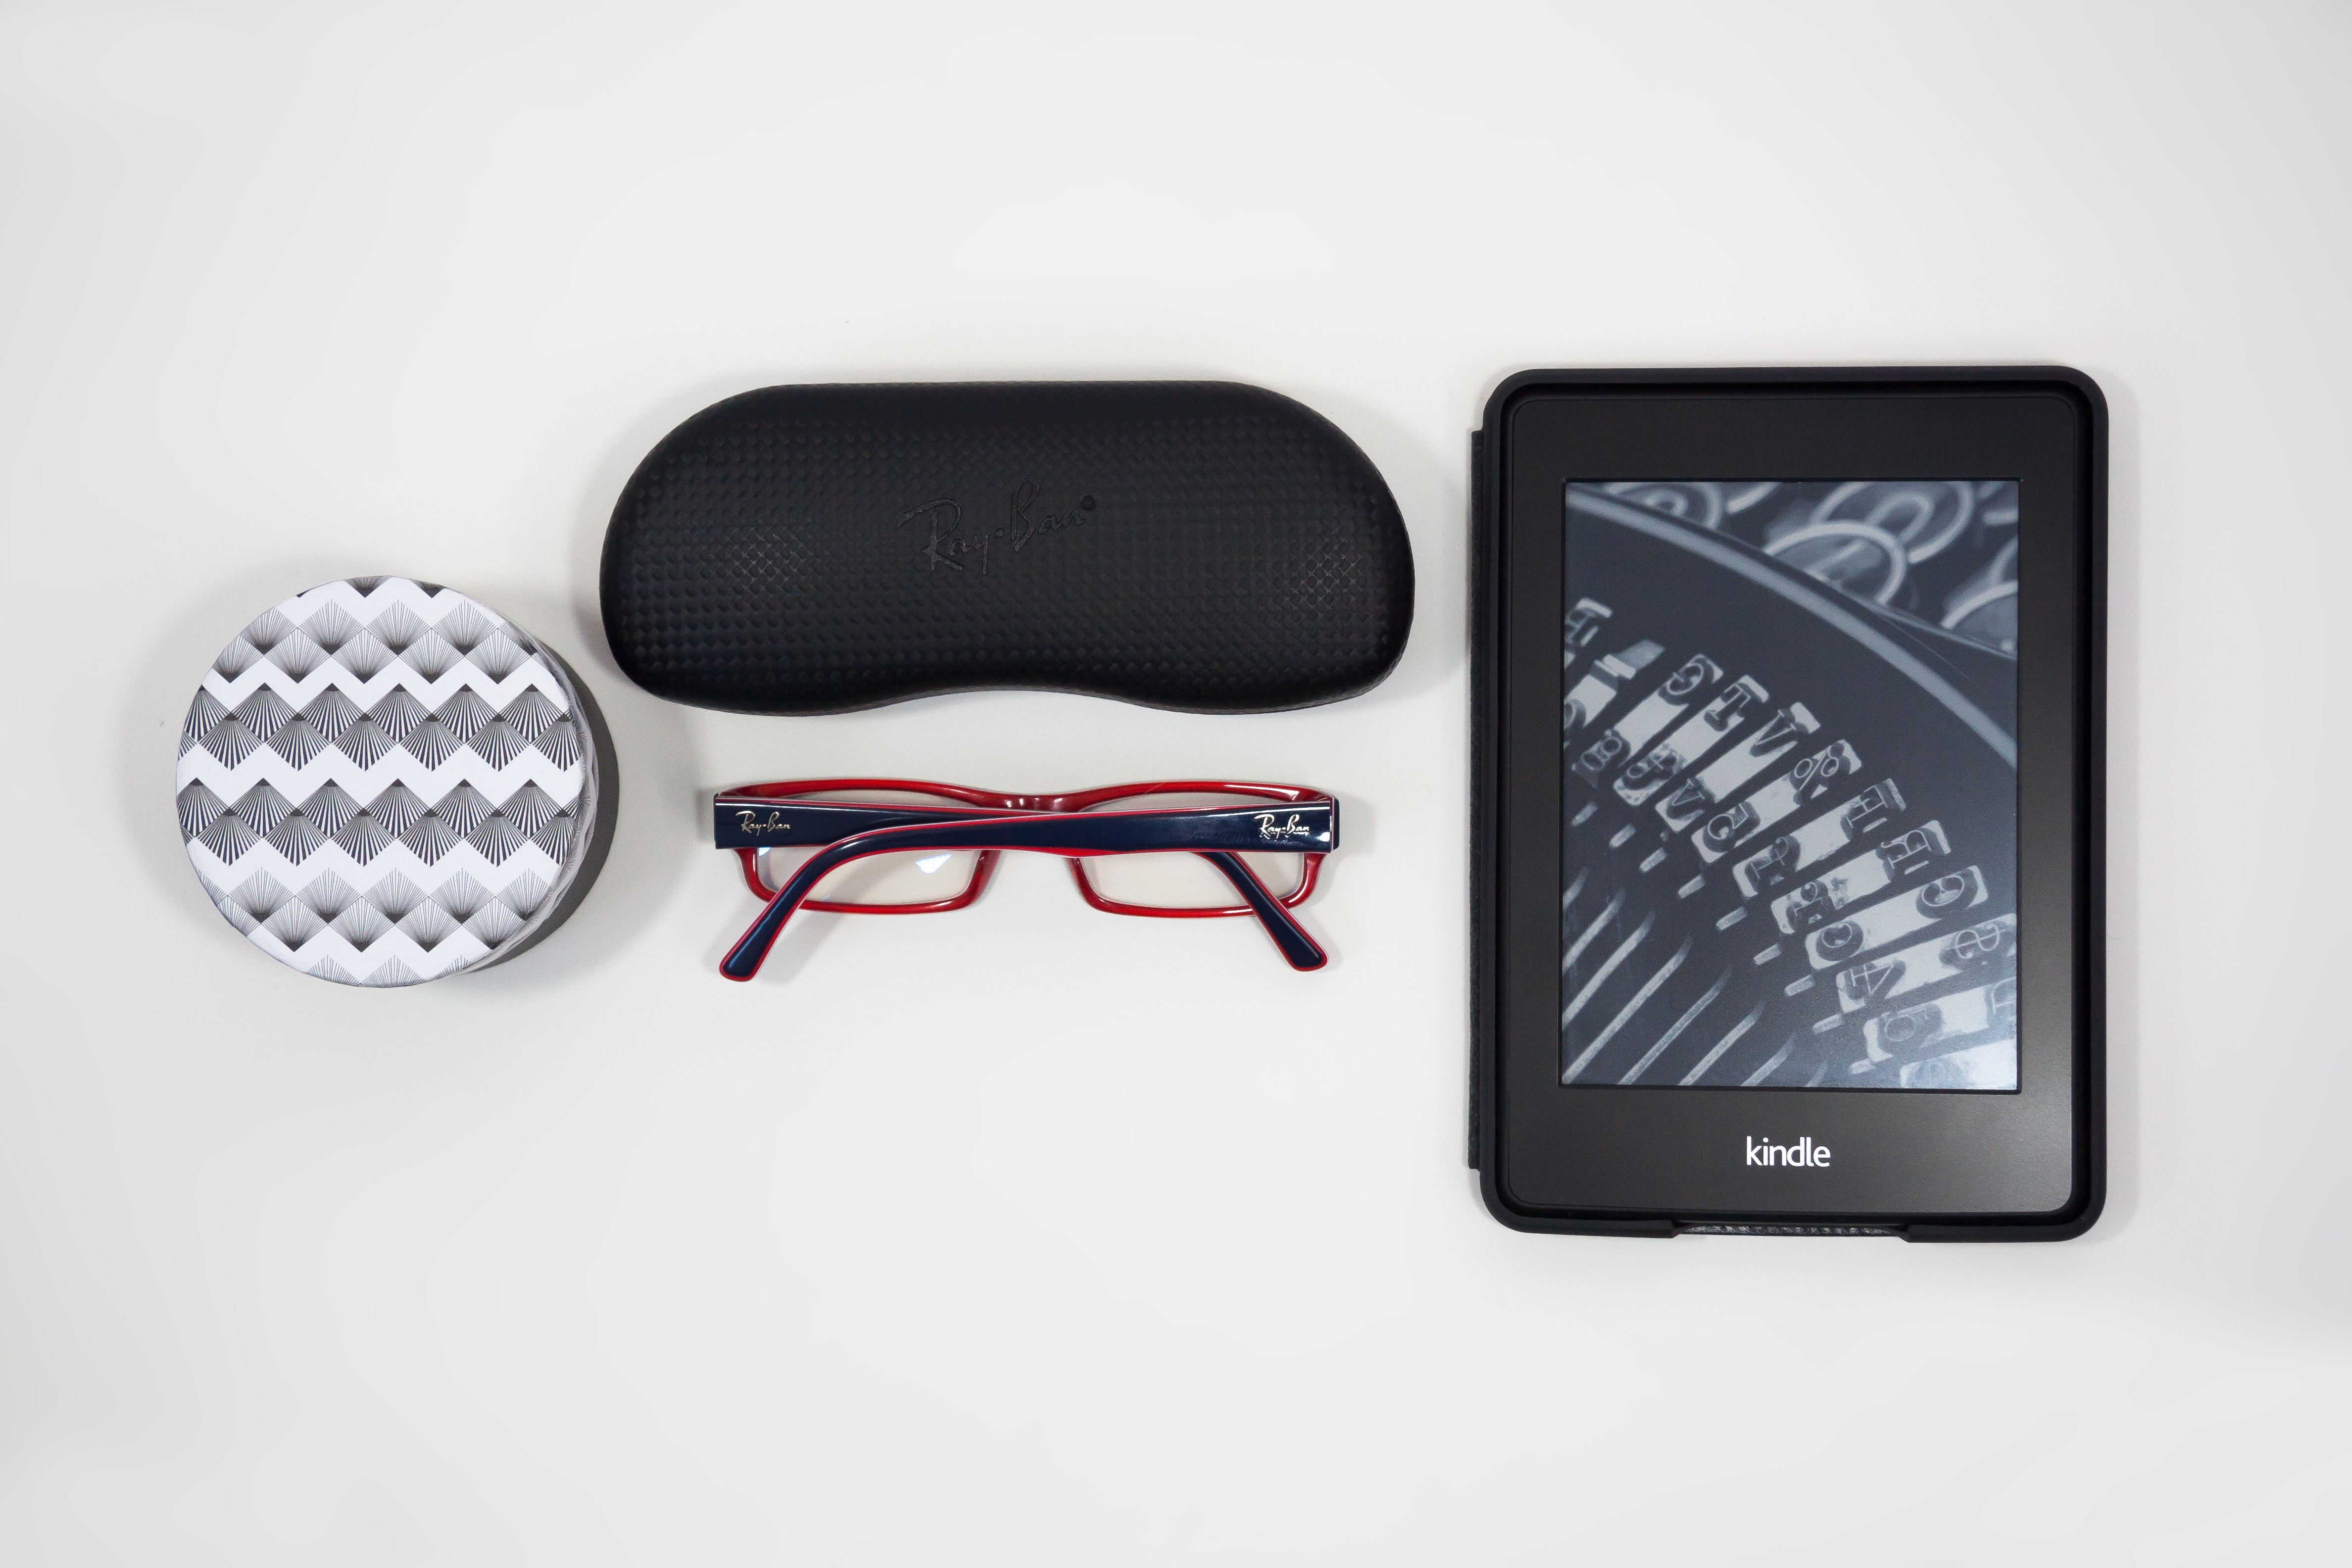
read, box, brand, product, font, sunglasses, glasses, case, eyewear, reading glasses, e book, flat design, fashion accessory, vision care